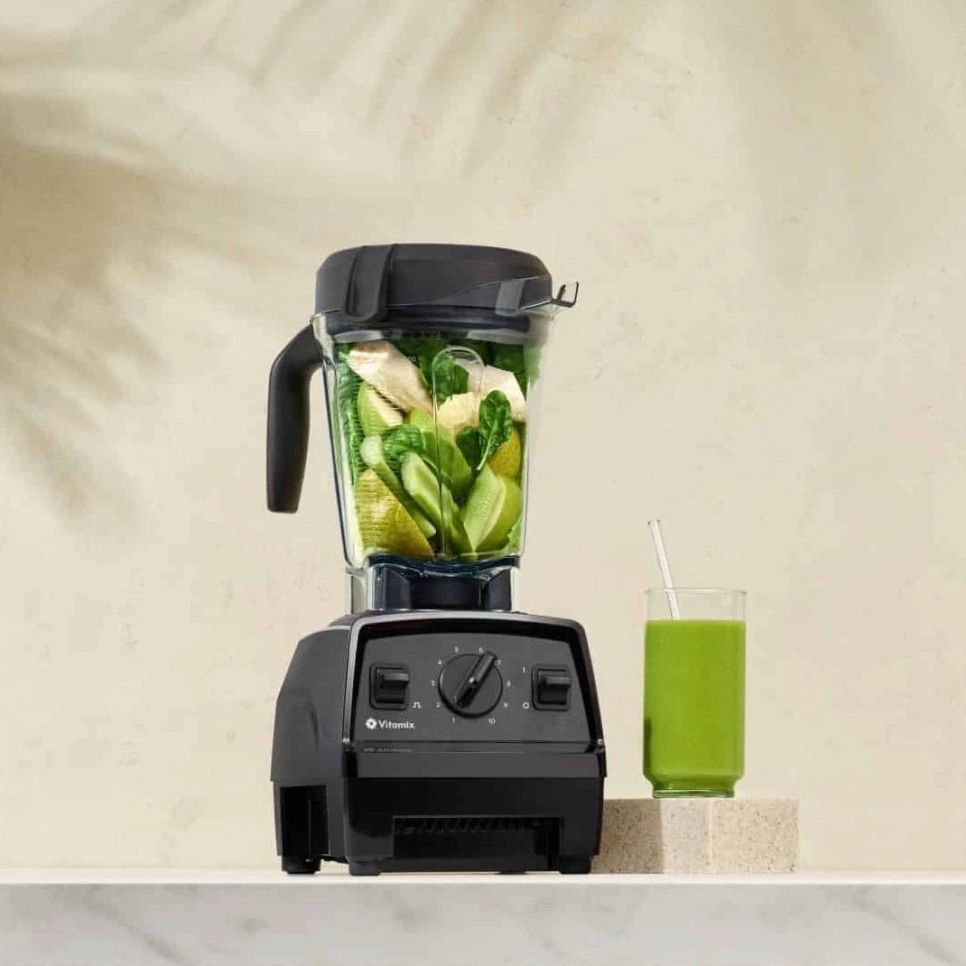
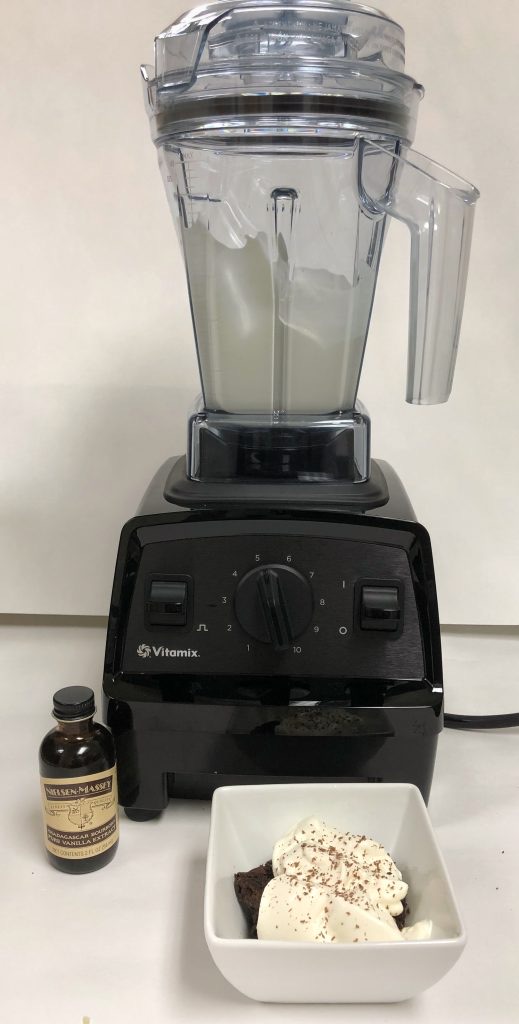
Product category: items_blender
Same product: yes